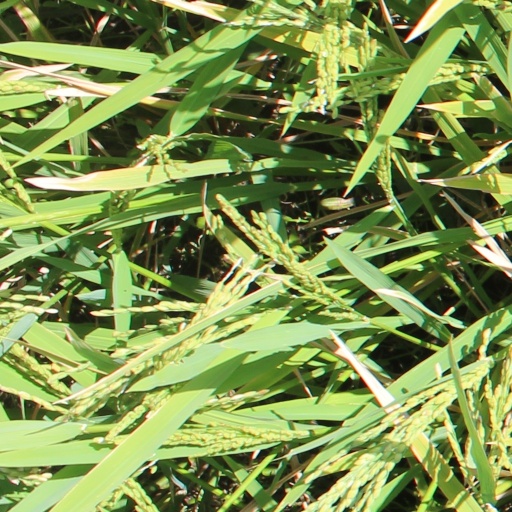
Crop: rice